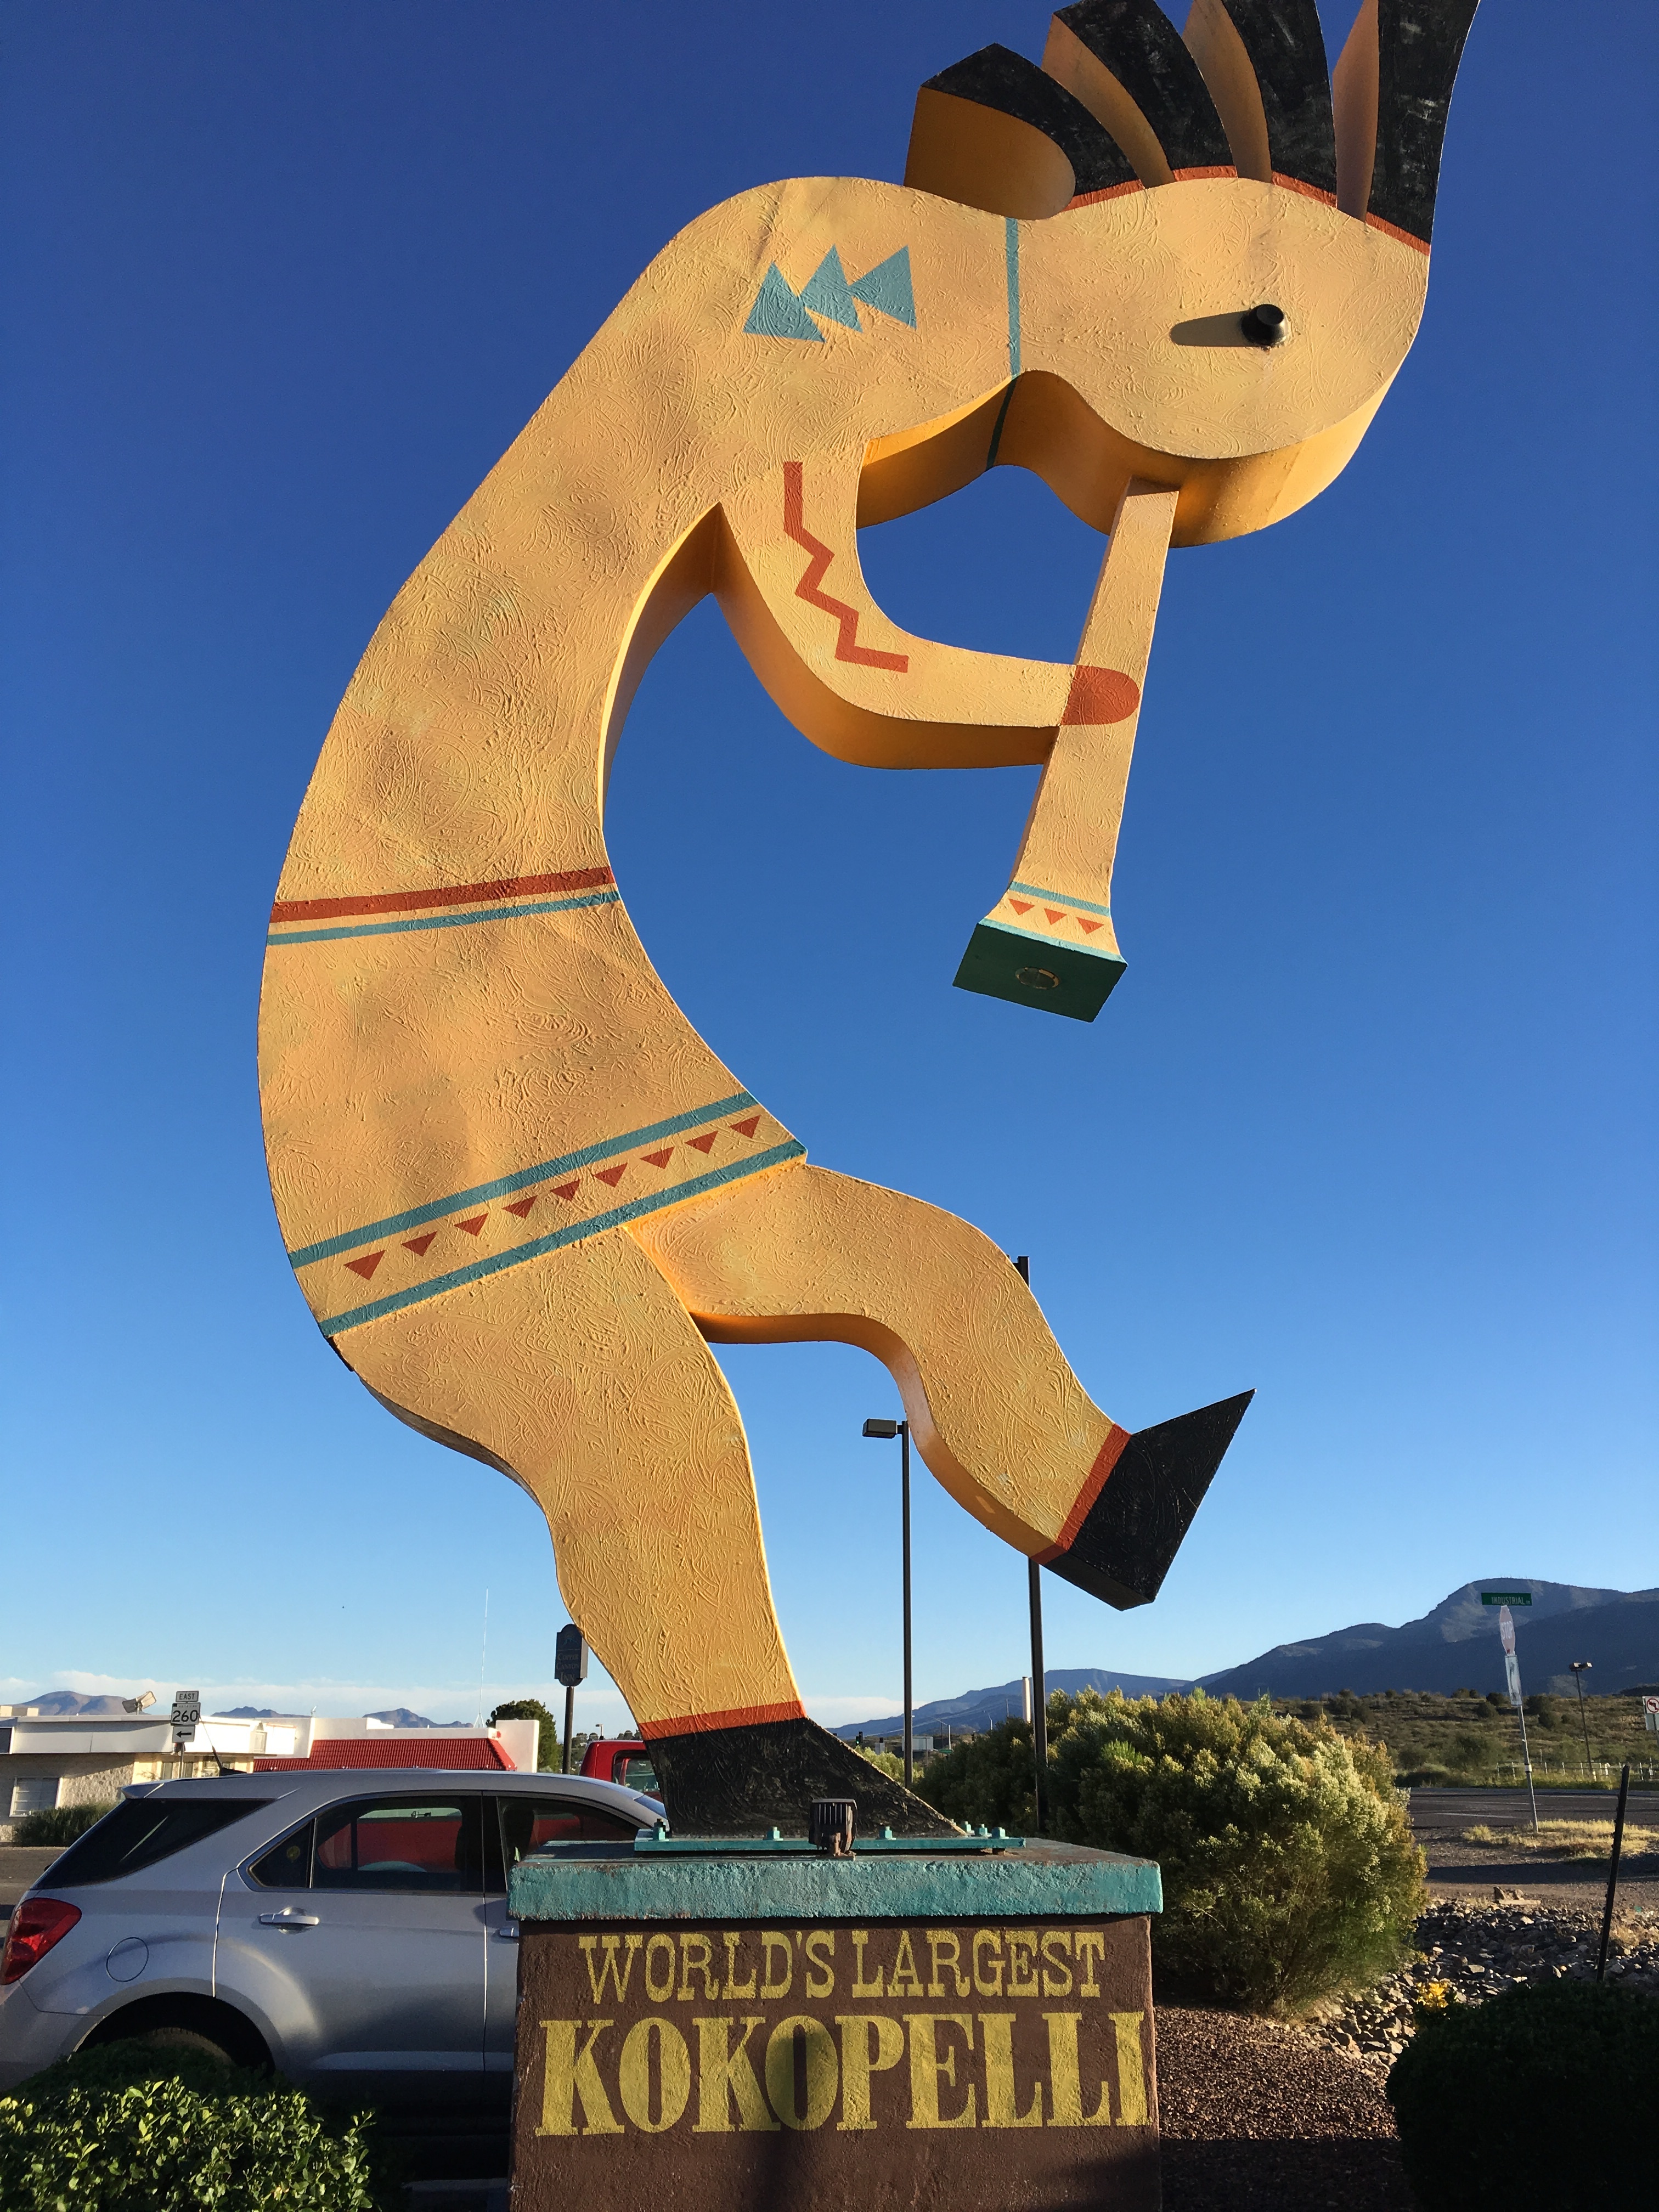
monument, statue, sculpture, art, illustration, cartoon, screenshot